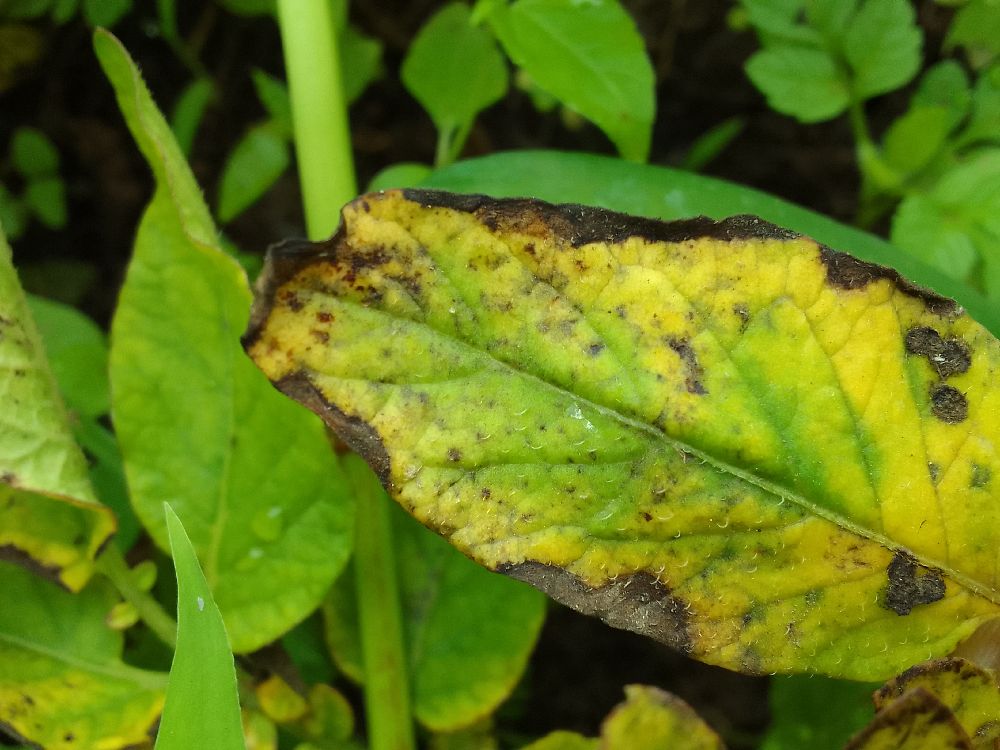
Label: Early blight